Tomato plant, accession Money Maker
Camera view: tilt-top (135 deg); turntable rotation: 180 degrees
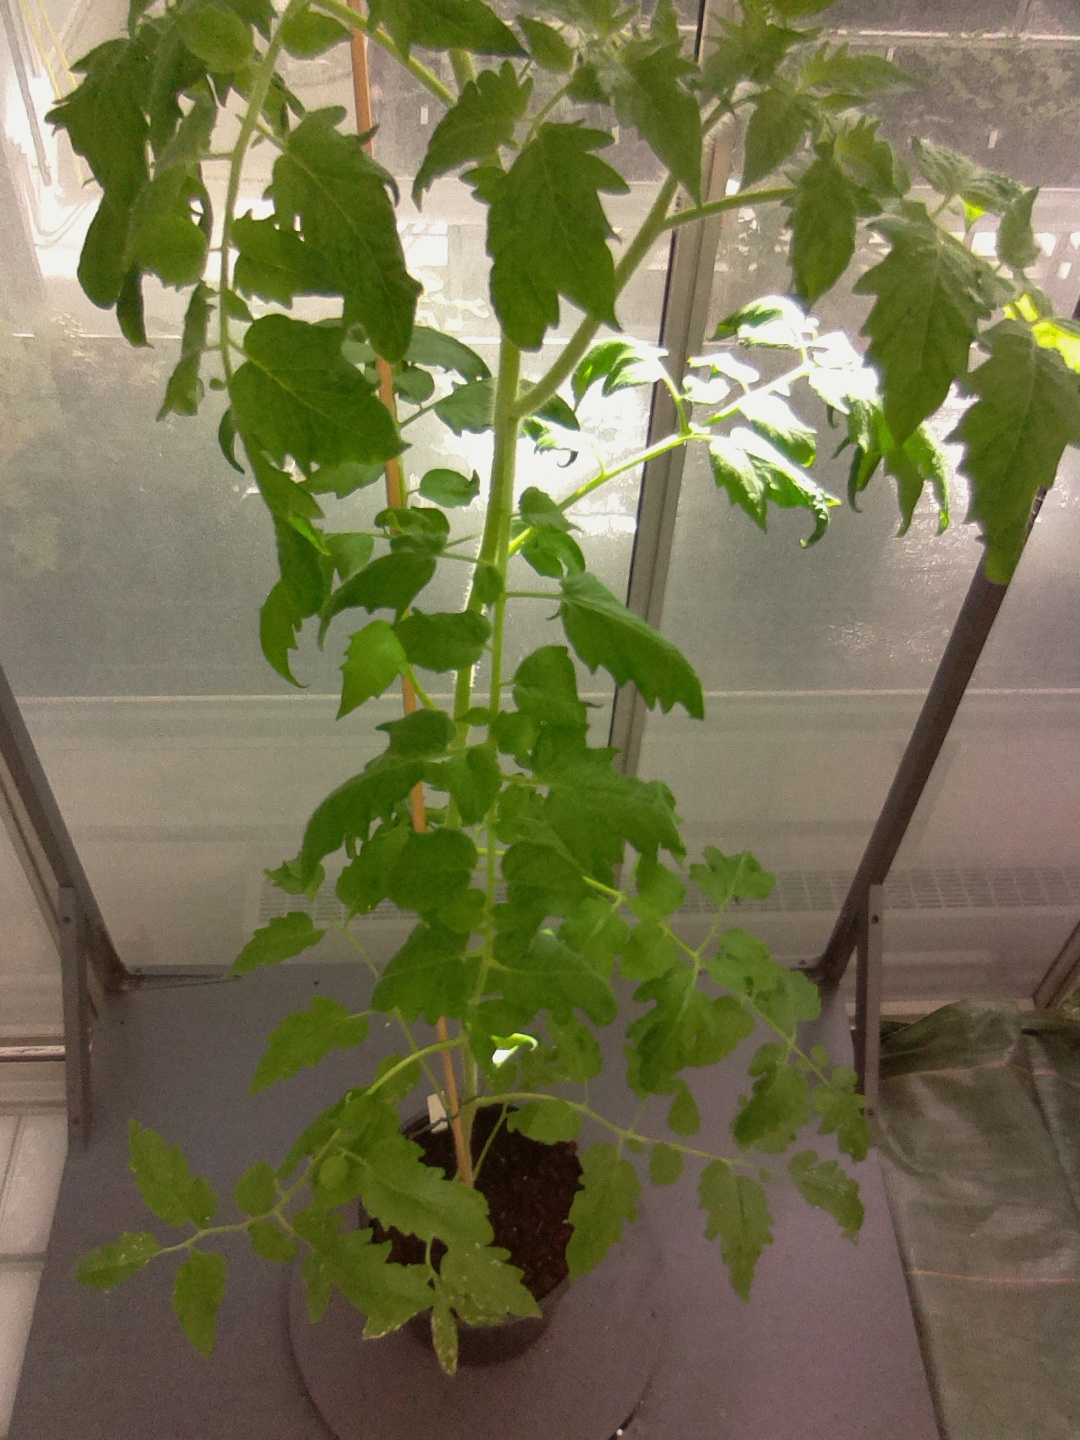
BBCH growth stage 52: 2 inflorescences visible